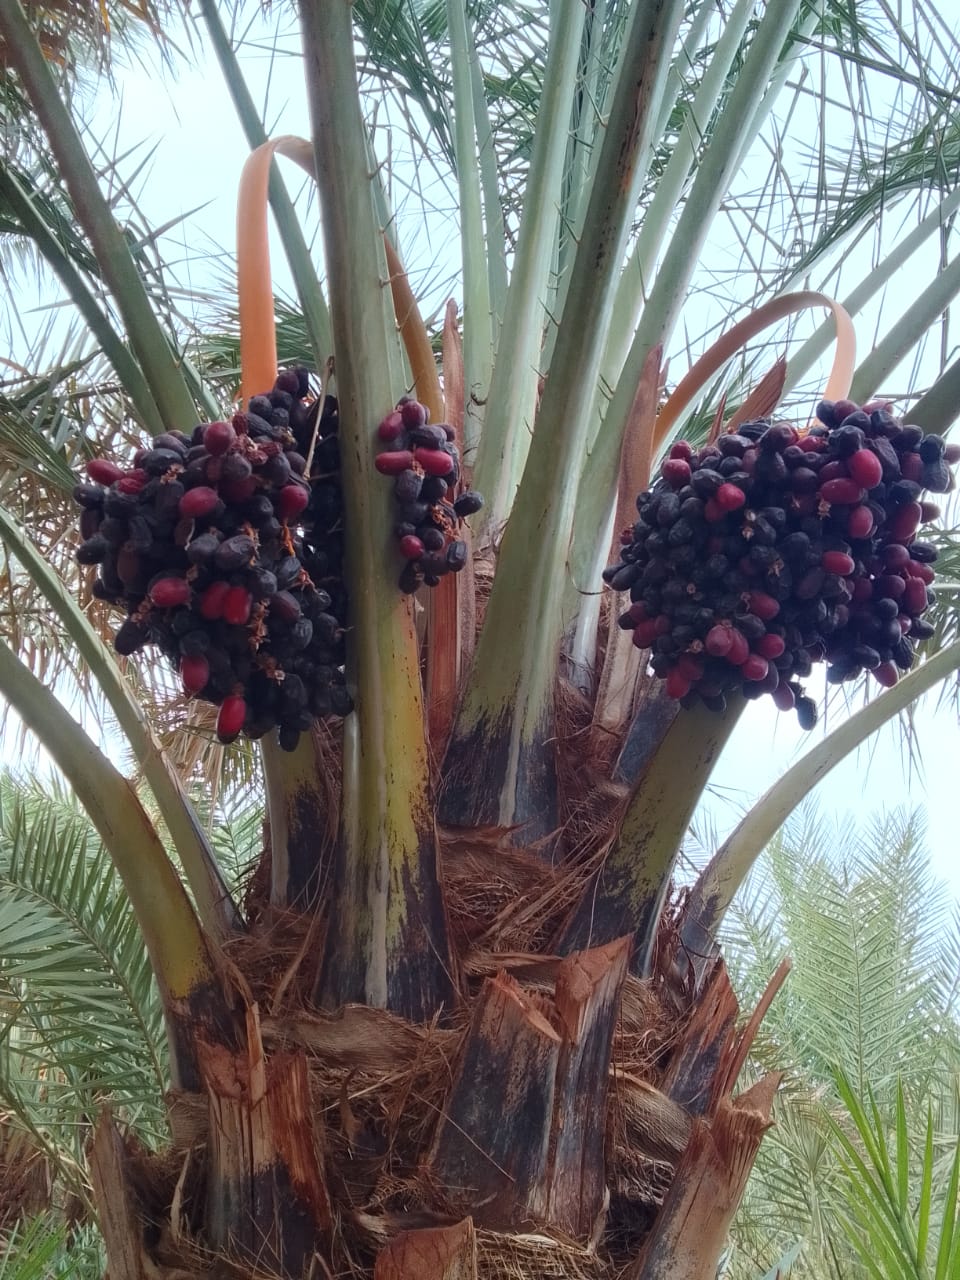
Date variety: bouisthami